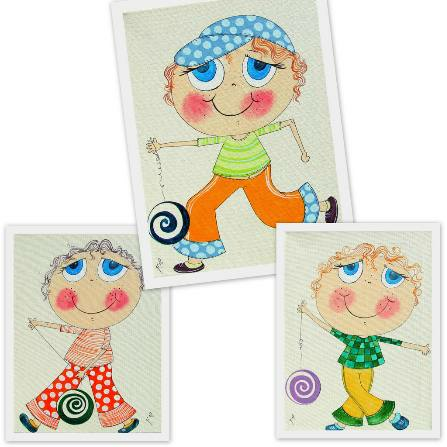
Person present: Yes